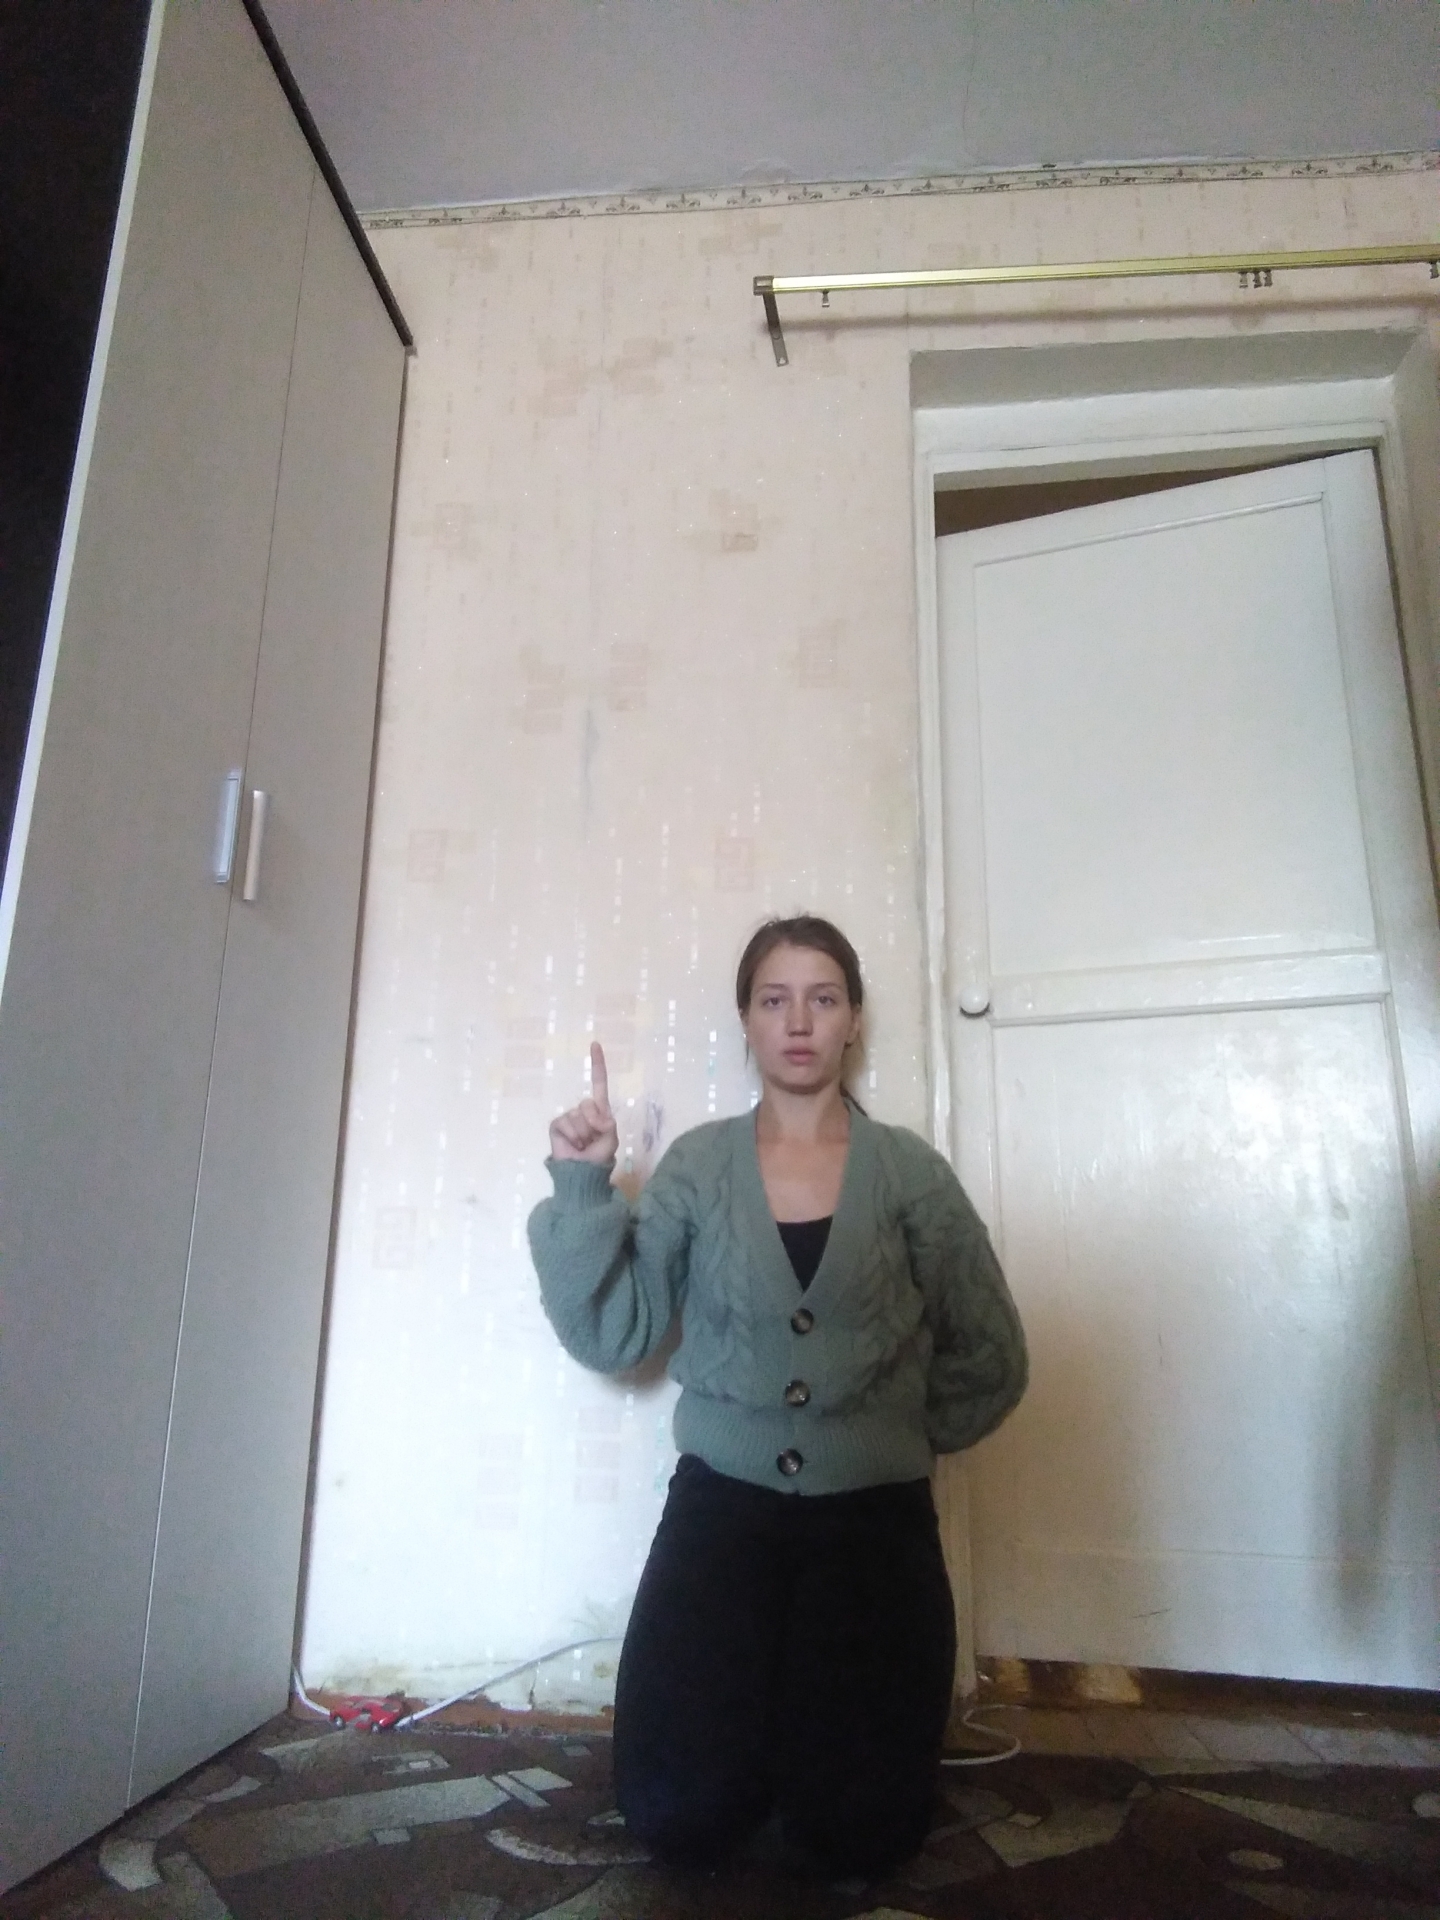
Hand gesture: one